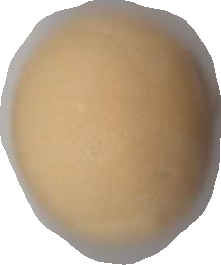
Variety: Grobogan